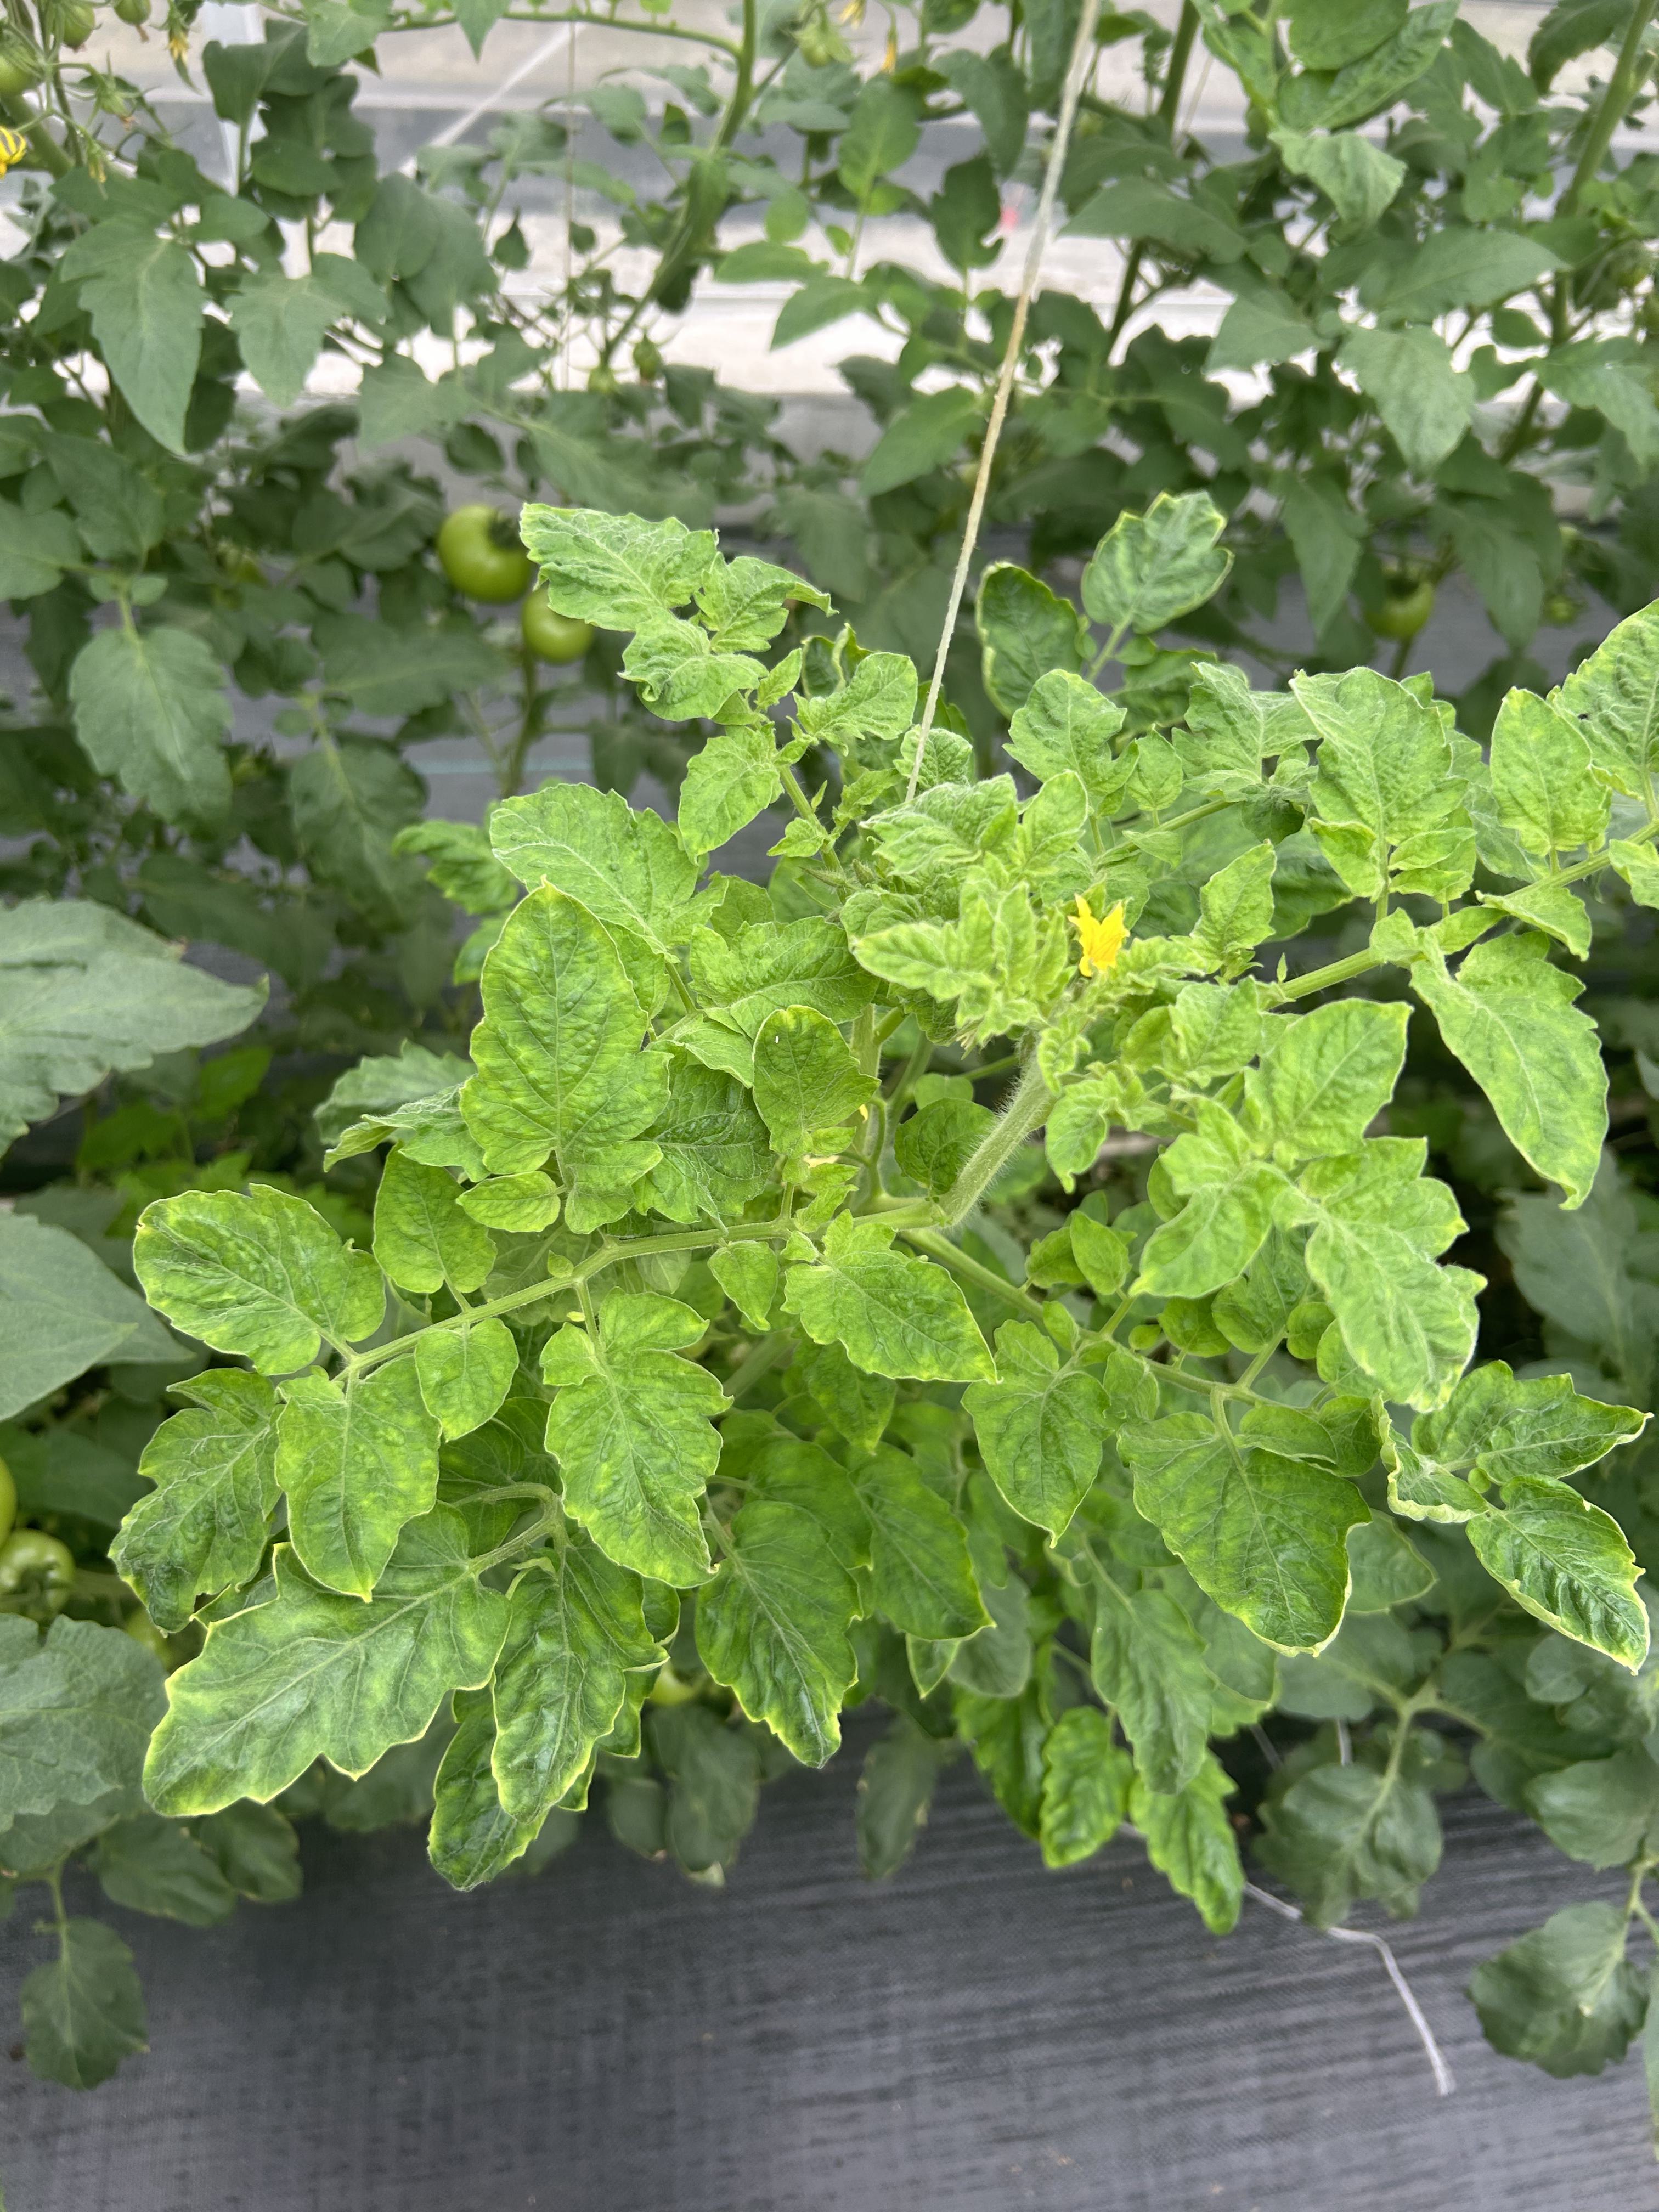
Disease: Viral